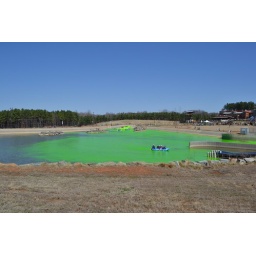
The green water takes over the reservoir.